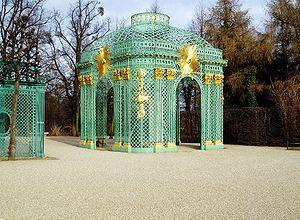
Le palais de Sanssouci ou Sans-Souci est l'ancien palais d'été du roi de Prusse Frédéric II. Il est situé à Potsdam, dans le Land du Brandebourg, à vingt-six kilomètres au sud-ouest de Berlin. Il fut bâti entre 1745 et 1747 par l'architecte Georg Wenzeslaus von Knobelsdorff dans un style issu du rococo, que l'on nomme rococo frédéricien. Il est également renommé pour ses fabriques, ses jardins et les autres extravagances du parc de Sanssouci, attenant à l'édifice.